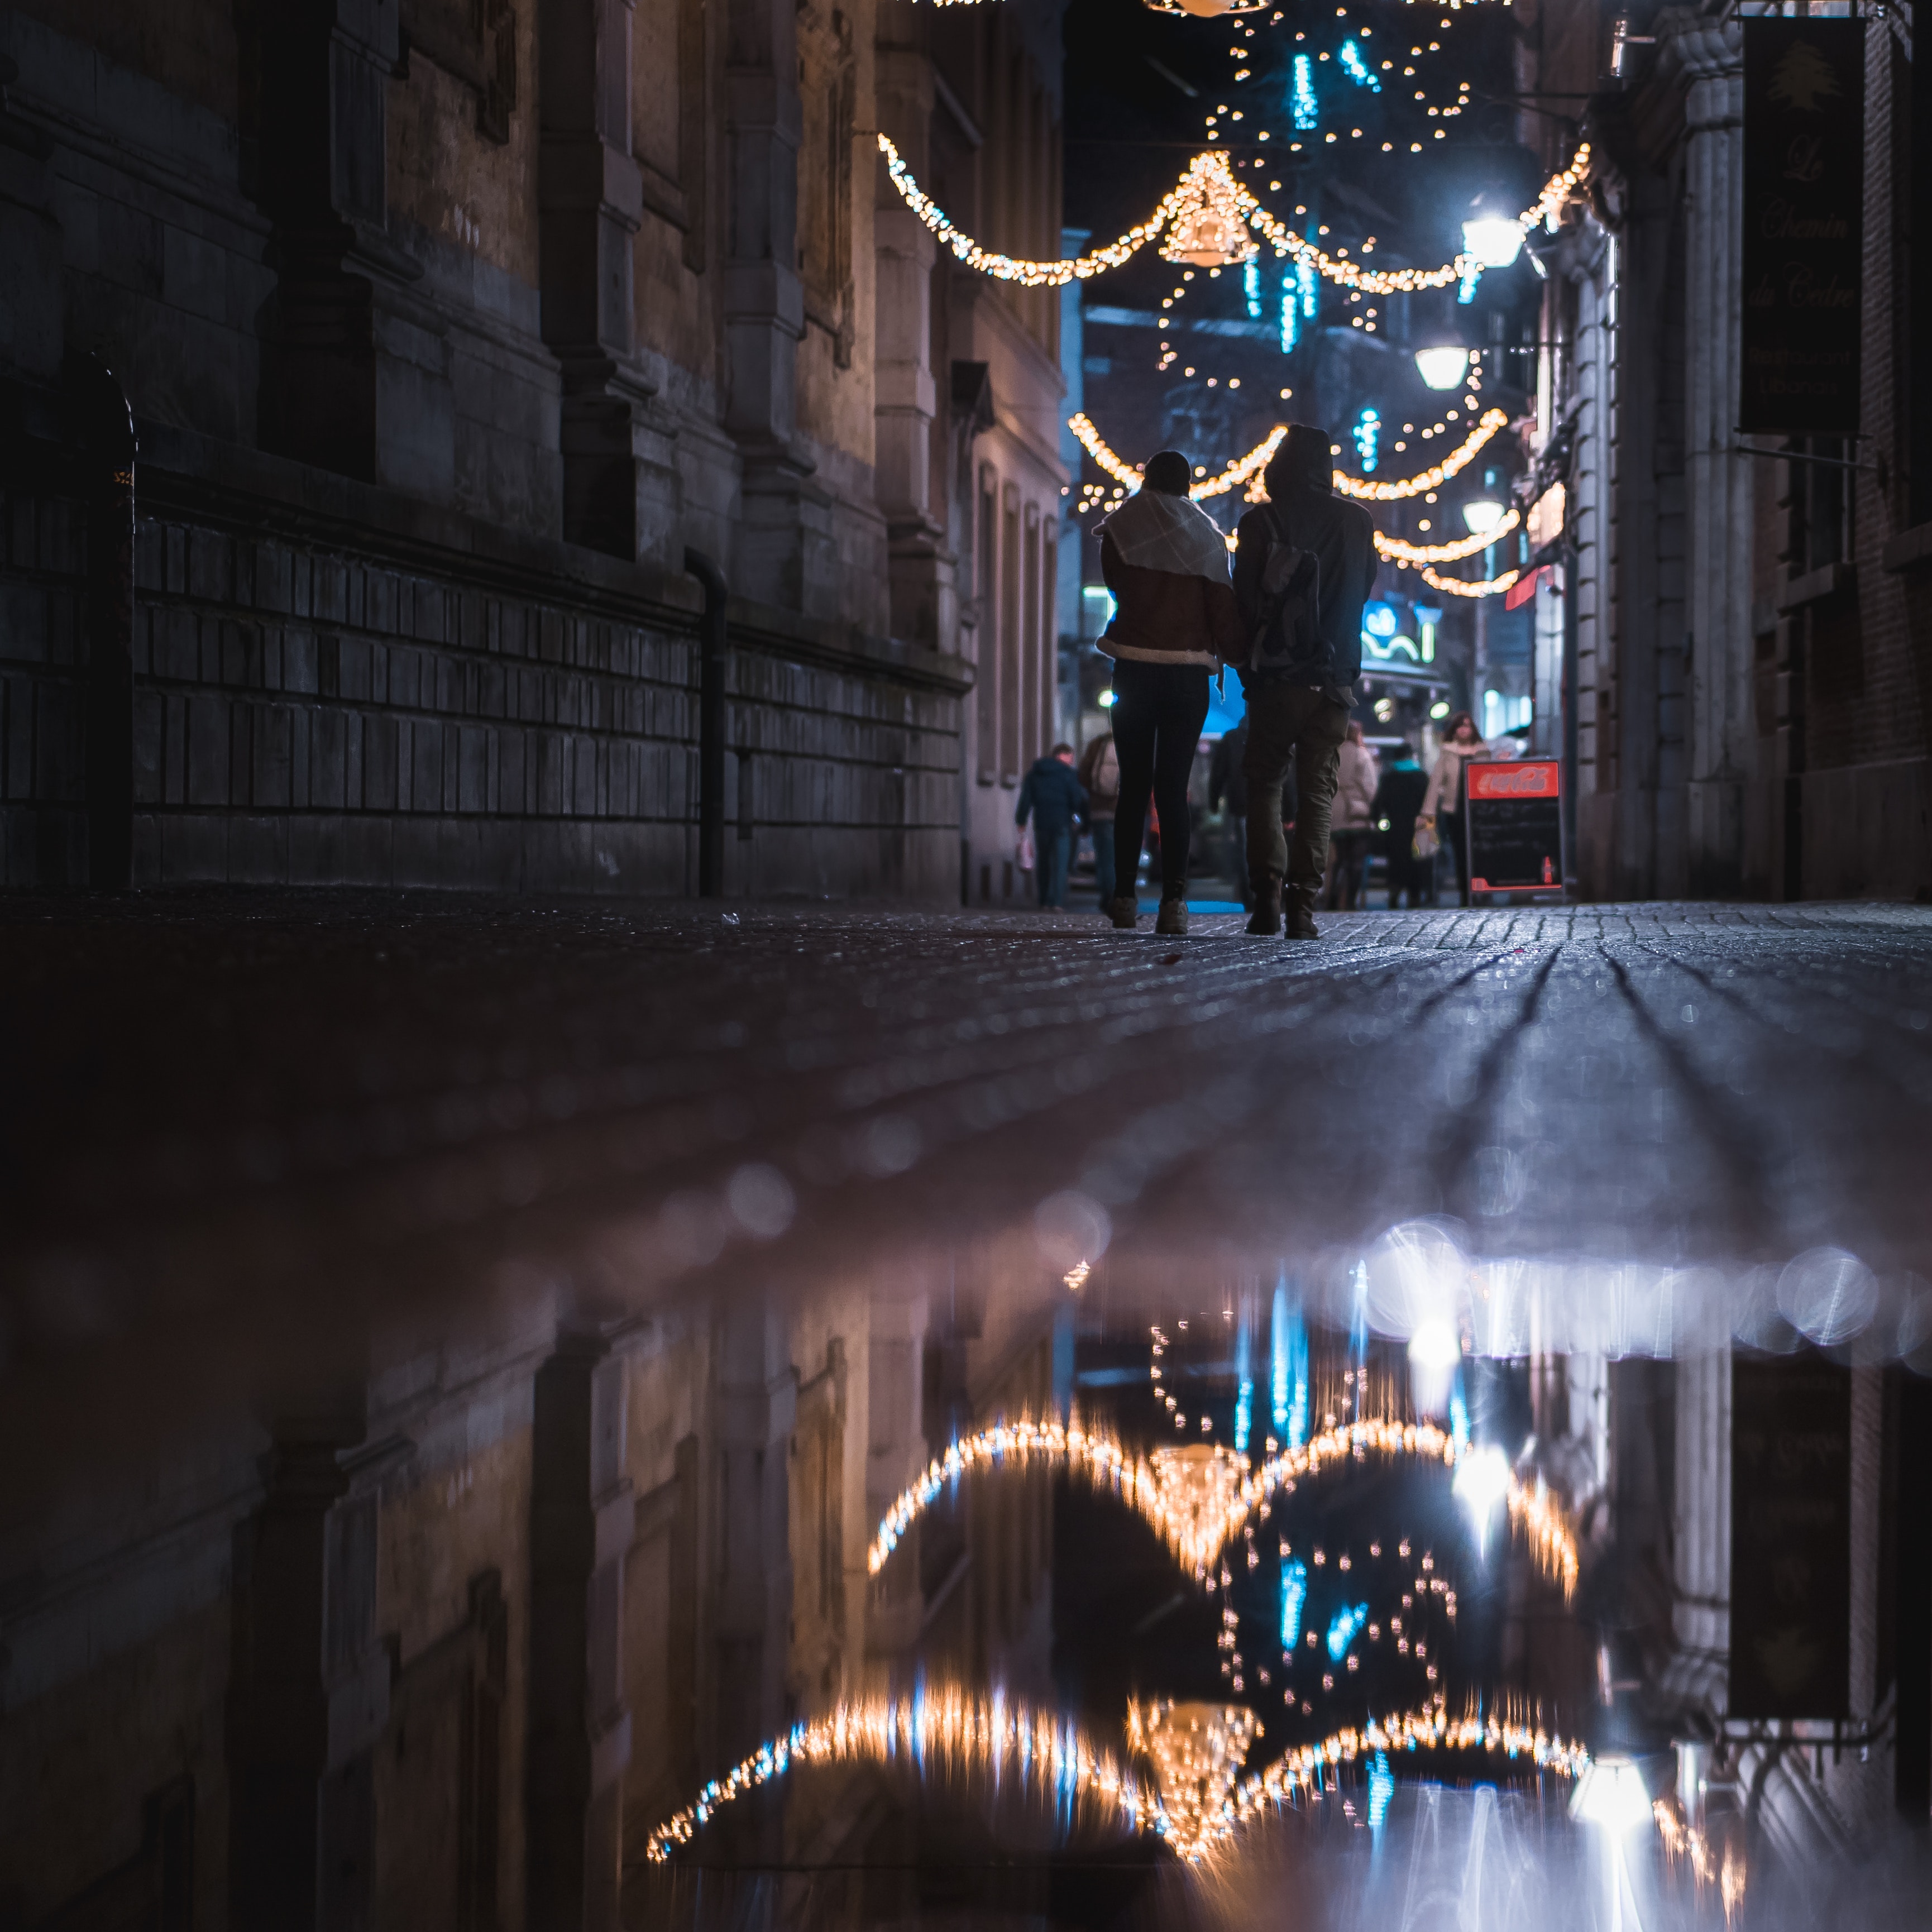
light, darkness, lighting, night, urban area, city, screenshot, architecture, shadow, reflection, fictional character, midnight, Digital compositing, space, games, metal, building